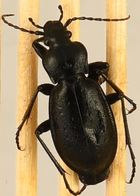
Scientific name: Carabus taedatus
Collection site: Niwot Ridge NEON (NIWO), plot NIWO_013